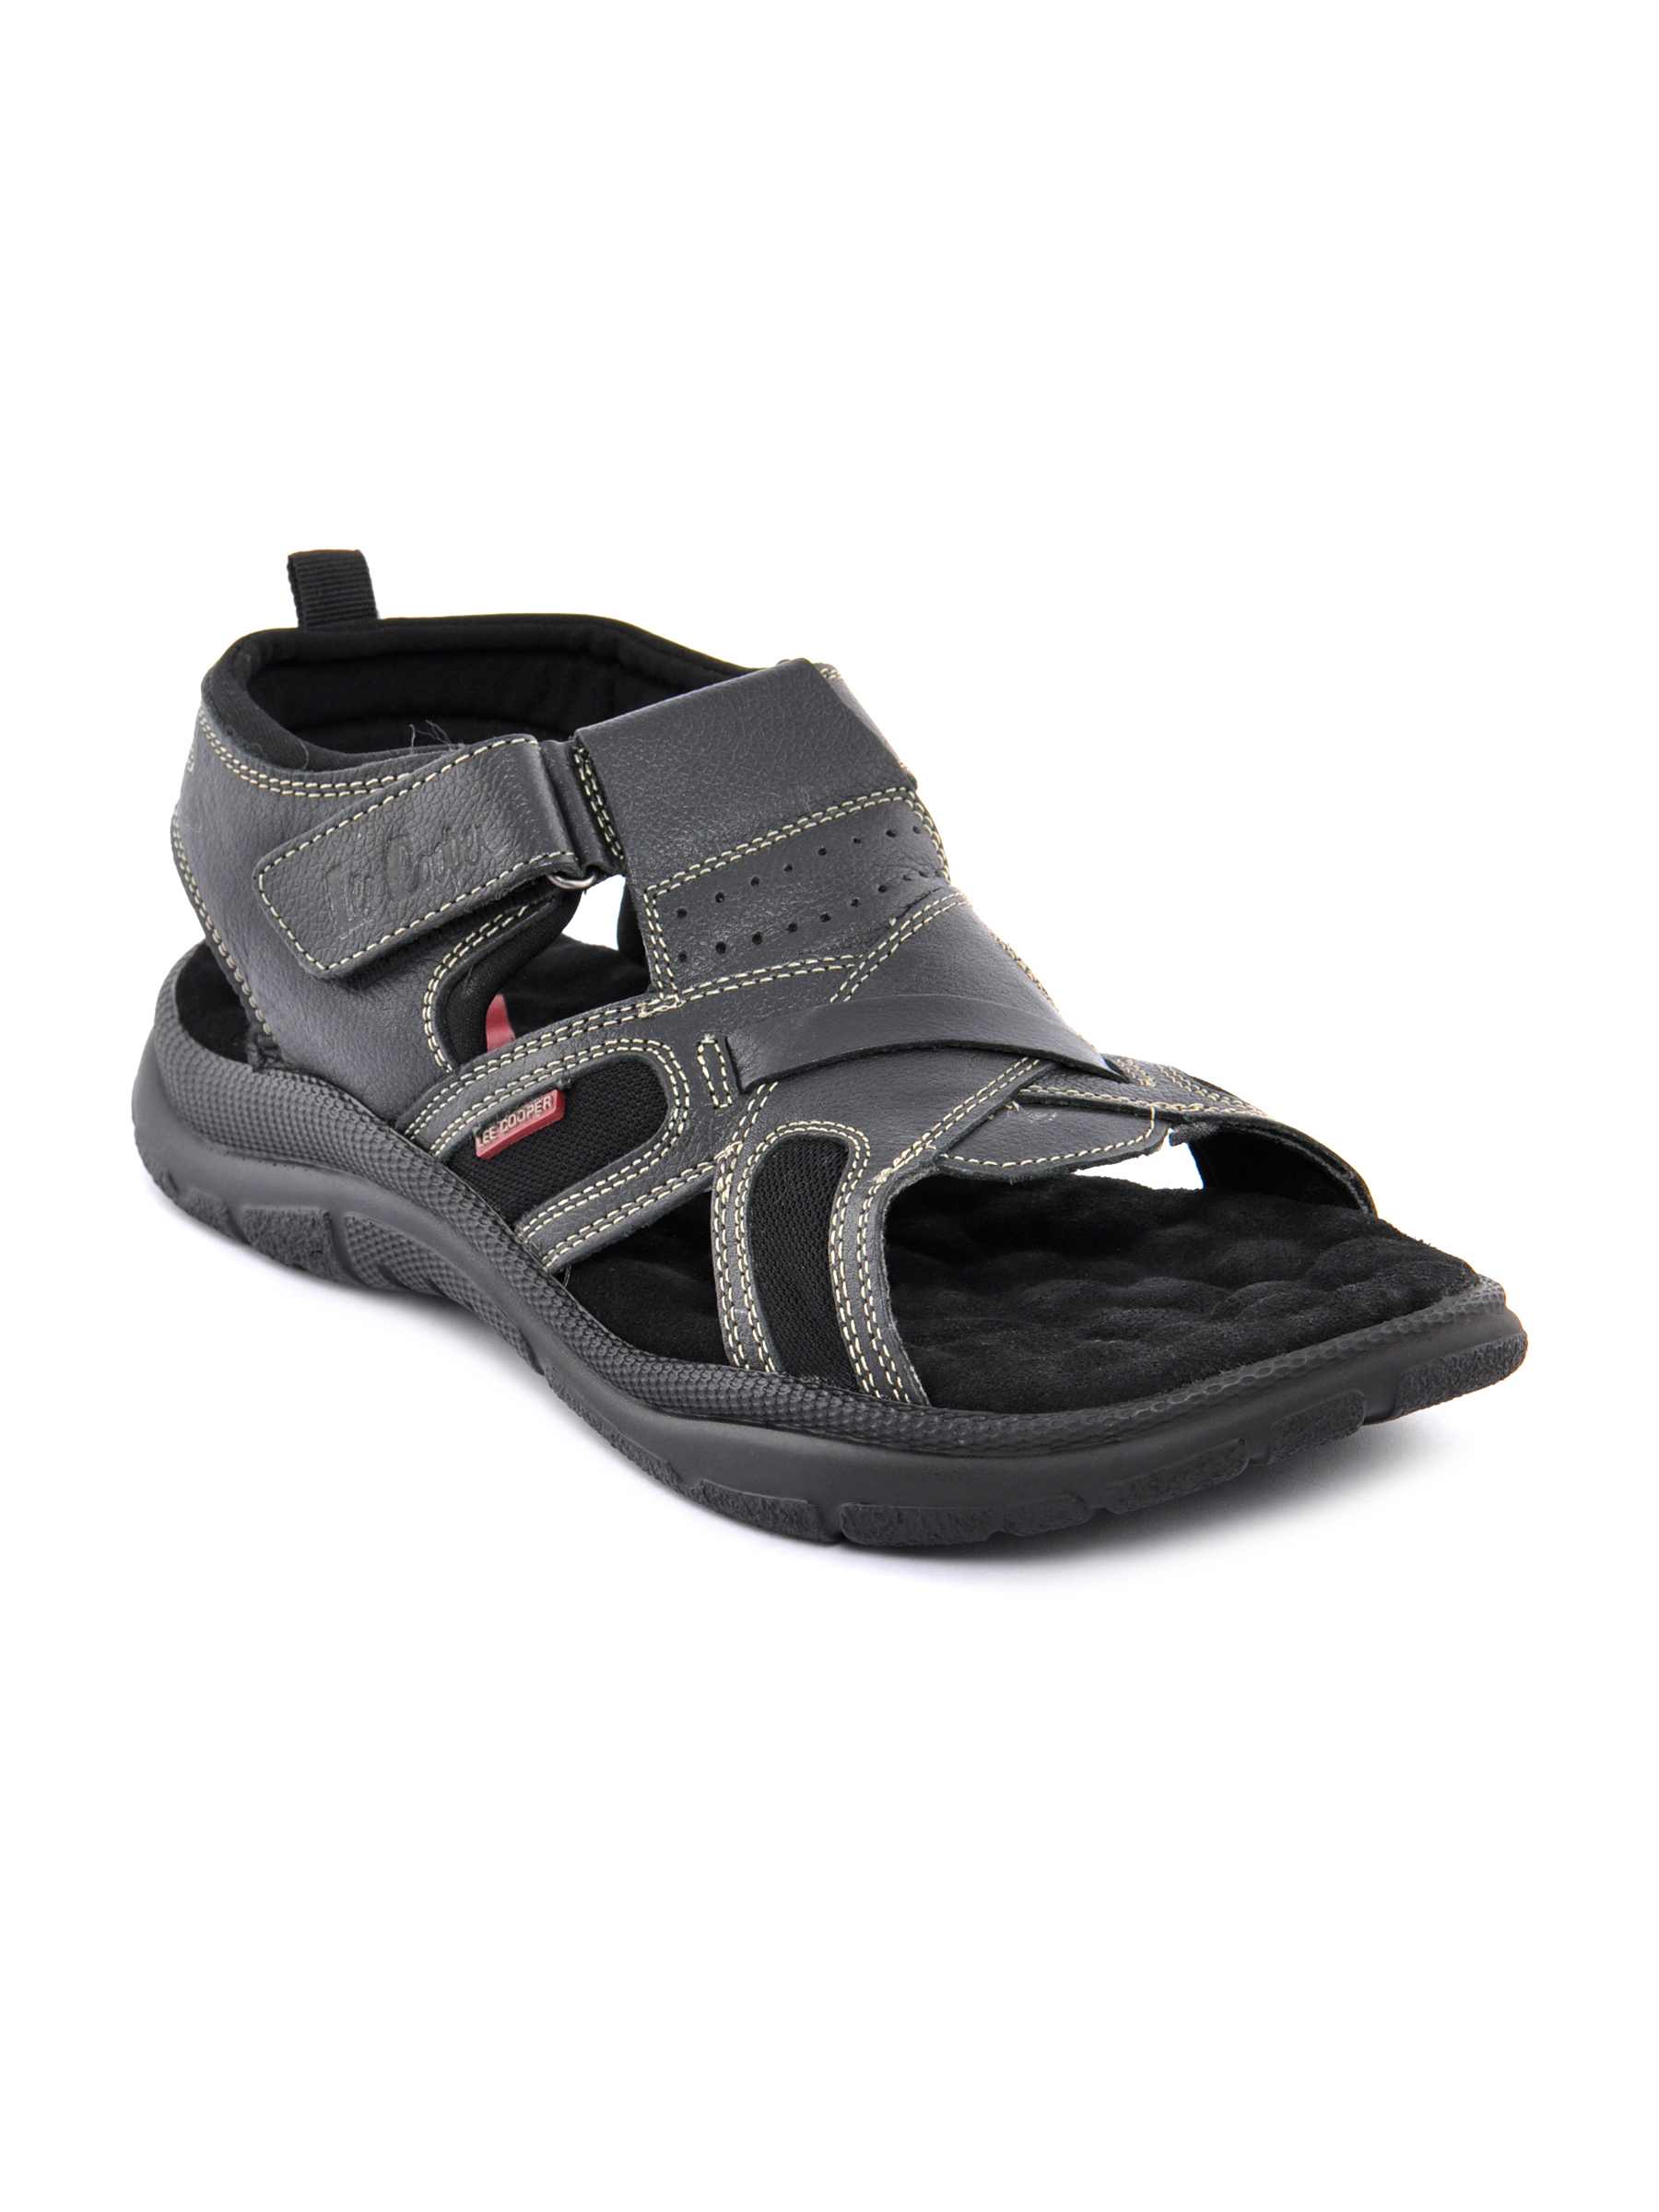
Lee Cooper Men  Black Sandal
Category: Footwear / Sandal / Sandals
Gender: Men
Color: Black
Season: Fall 2011
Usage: Casual